Nelson Story

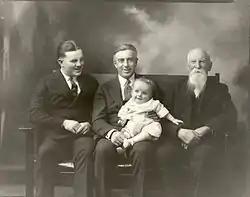
Three generations of Storys—Nelson Sr., Walter and T. Byron, and Malcolm Story

Nelson and Ellen Story had seven children, four of whom survived to adulthood. Nelson Jr. (1874–1932) became an alternate delegate to Republican National Convention from Montana in 1904, the mayor of Bozeman (1905–07), and the Lieutenant Governor of Montana (1921–25). Thomas Byron Story (1876–1954) became a prominent Bozeman merchant and lived in the new Story Mansion on College St. and Willson Ave. Walter P. Story (1882–1957) became a prominent Los Angeles businessman and decorated major general in the California National Guard. The Walter P. Story Building (1909) at 6th and Broadway in Los Angeles, California, was built by Nelson Story as a gift to Walter. It was one of the first skyscrapers in Los Angeles and still stands today as "The New Story Building". Nelson Story's great-great grandson, Nelson Story, still operates the Story Ranch and Cattle Company in Paradise Valley, Montana. Story donated of land in 1893 for an agricultural college that became Montana State University. In 1876 he was accused, but not indicted, of defrauding the Crow Indians—and later claimed he had bribed the jury. He was called a "cattle king", "captain of industry", and a "robber baron".